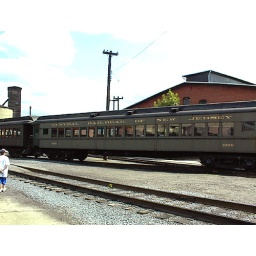
06-20-05-Central of NJ RR car we rode in on train ride-Z